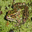
Label: frog